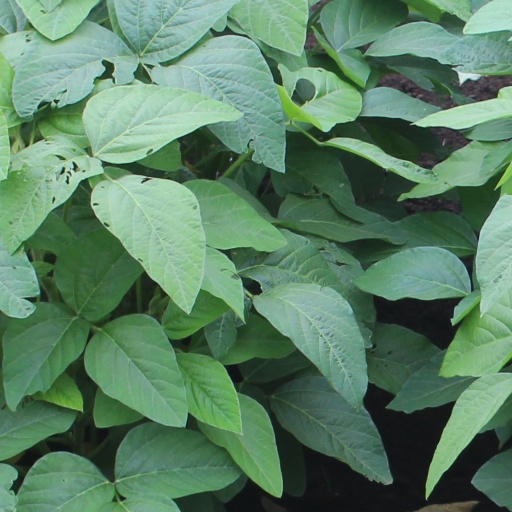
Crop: soybean